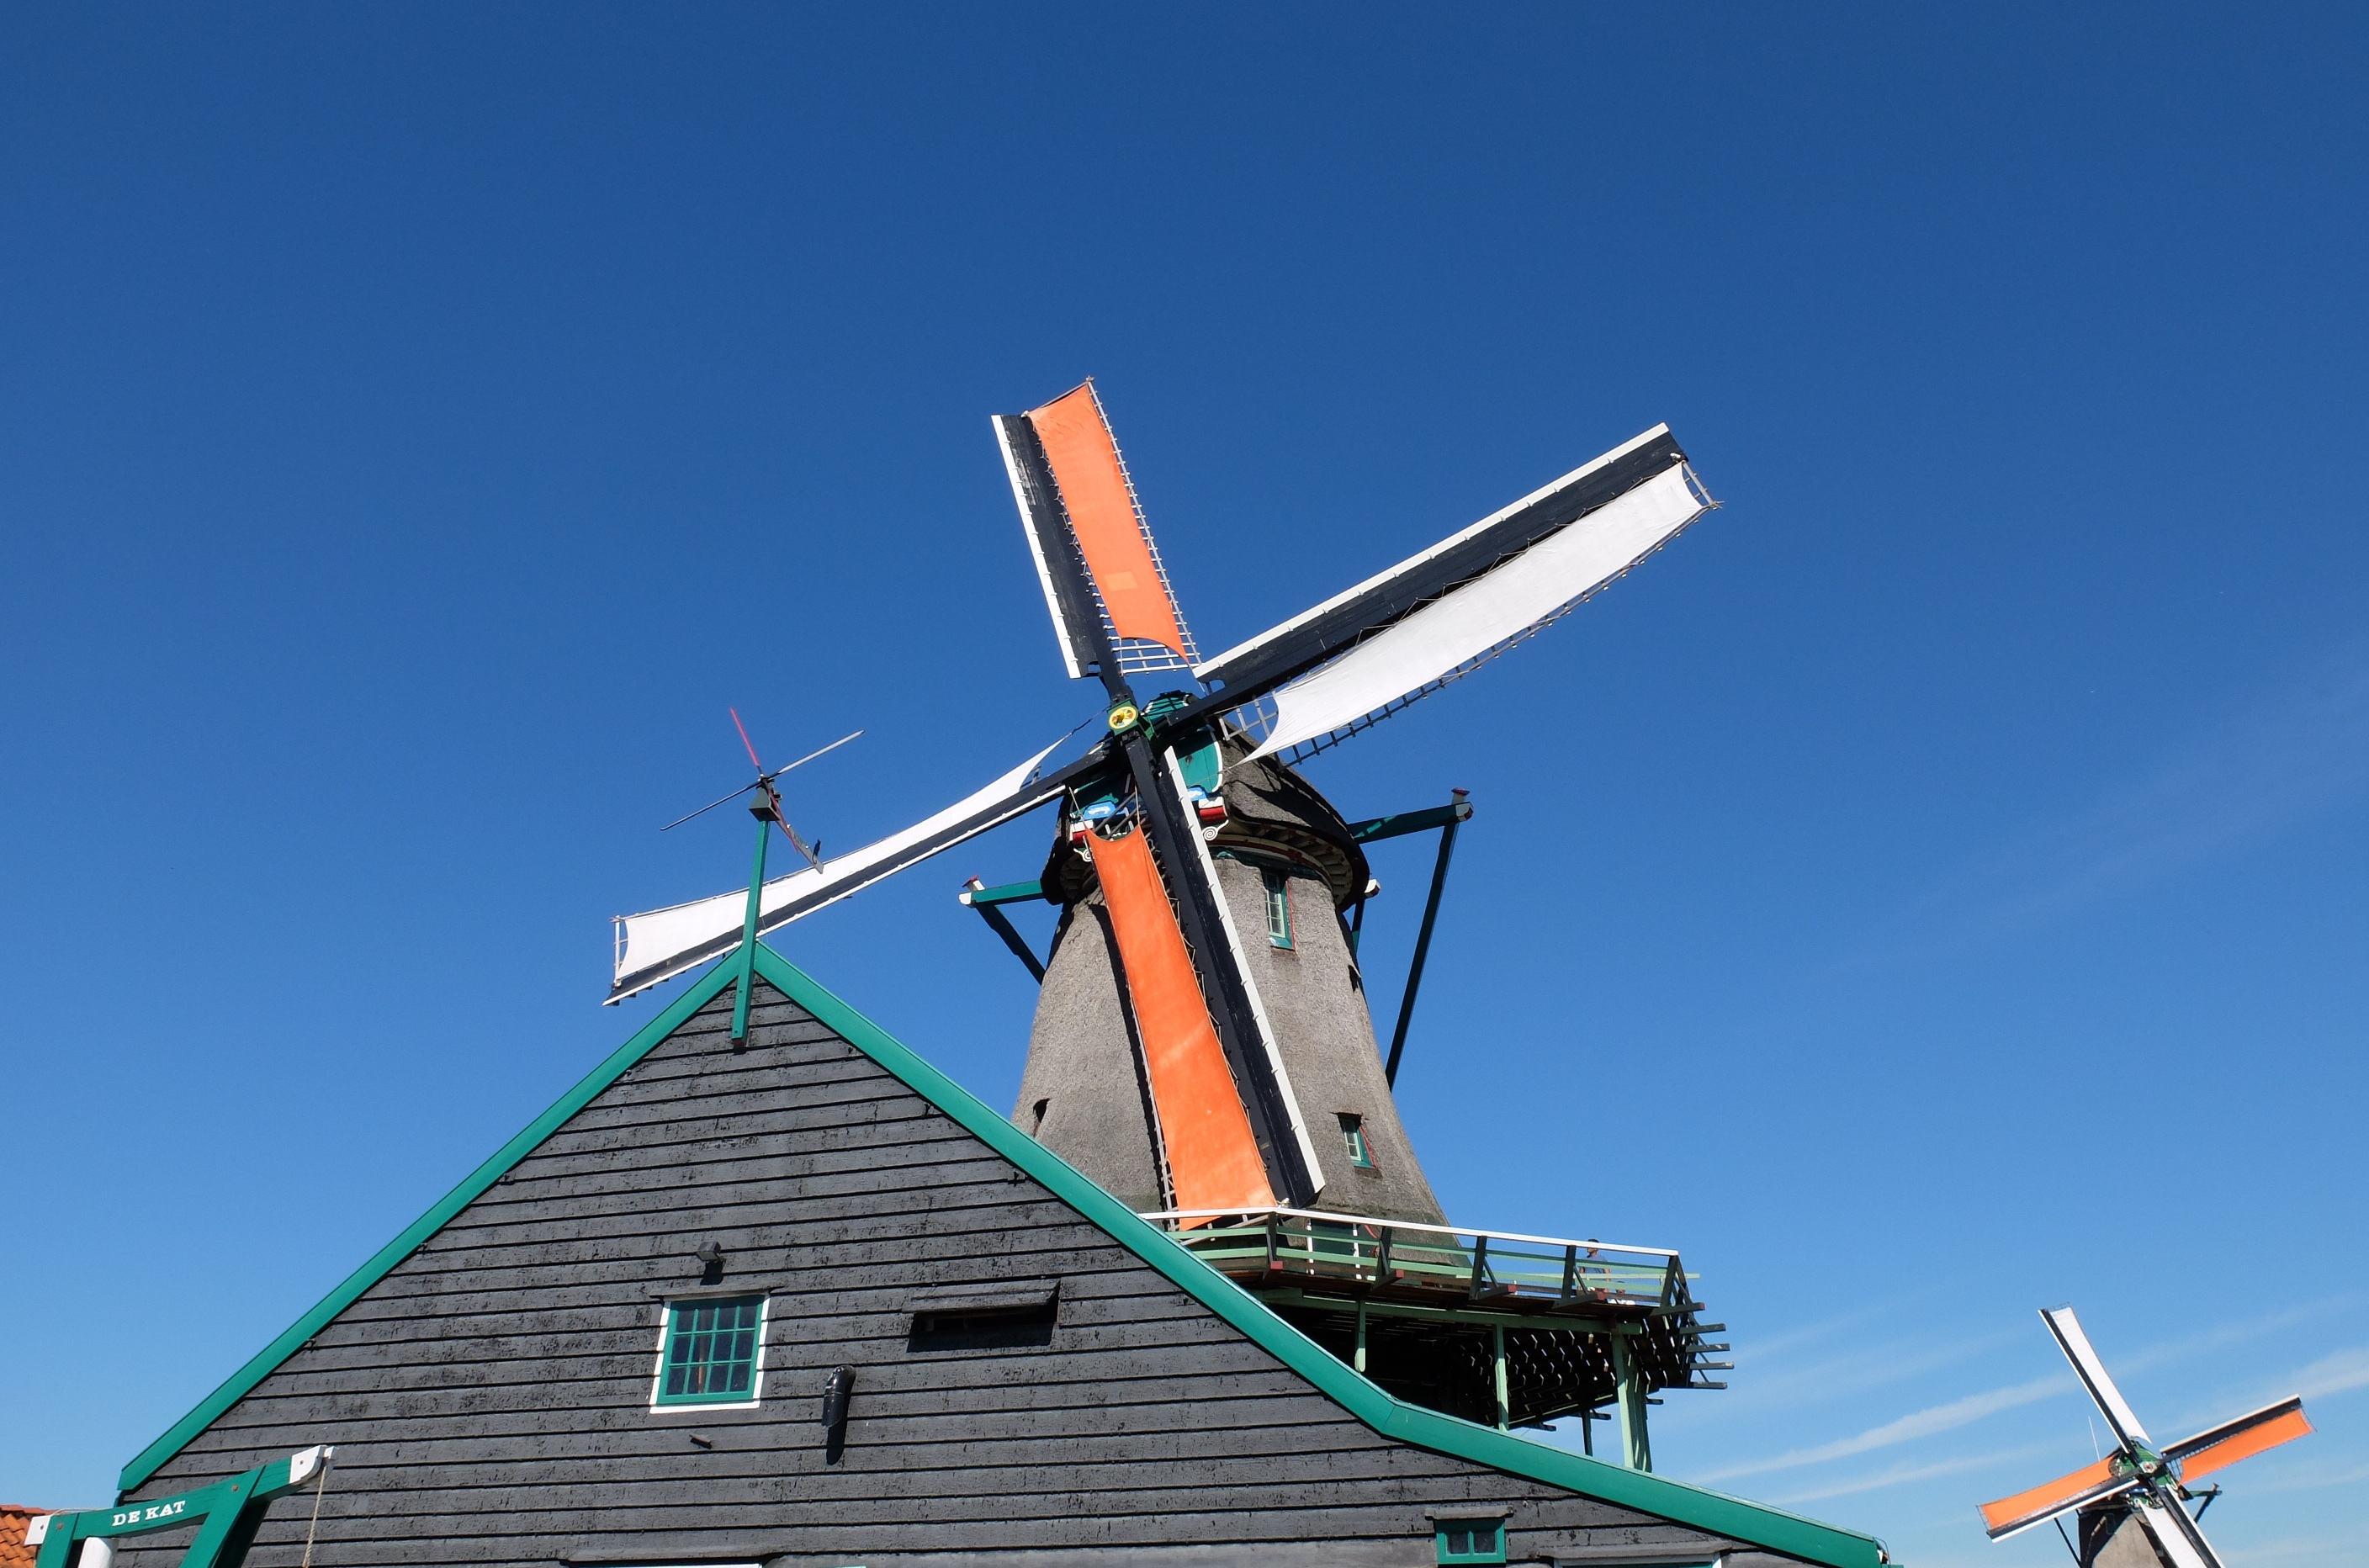
landscape, nature, windmill, wind, building, mast, machine, energy, holland, netherlands, mill